Bache & Co.

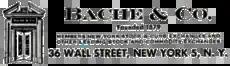
Bache & Co. logo, ca. 1959

The war years were a trying time for the entire investment banking industry, and "Bache & Co." was in the forefront, guided until his death in 1944, Jules Bache took the lead on making the firm a major US government backed bond "market maker" and major retail seller, where the "Road Show" put on by "Bache & Co. was one of the first to utilize Movie Stars, Flying Acrobats, and, with others, created a (during World War One) "stamp book" that let children purchase stamps, fill a book, and swap it for a United States (Liberty Bonds) Savings Bond. Providing the capital required by many companies who needed funding to switch from making automobiles to fighter planes.